McDonald's

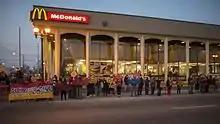
Fast food workers on strike outside of a McDonald's in St. Paul, Minnesota

McDonalds owns the land on which many of its restaurants are situated, which is valued at an estimated $42 billion. The company earns a significant portion of its revenue from rental payments from franchisees. These rent payments rose 26 percent between 2010 and 2015, accounting for one-fifth of the company's total revenue at the end of the period. In recent times, there have been calls to spin off the company's U.S. holdings into a potential real estate investment trust, but the company announced at its investor conference on November 10, 2015, that this would not happen. CEO Steve Easterbrook discussed that pursuing the REIT option would pose too large a risk to the company's business model.